Worcester City Hall and Common

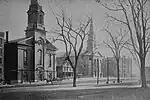
The churches of Salem Square ca 1895

Salem Square was a triangular-shaped plaza on the east side of Worcester Common. Facing the square were two churches, the First Baptist Church (c. 1830s), and the Congregational Church (c. 1848).